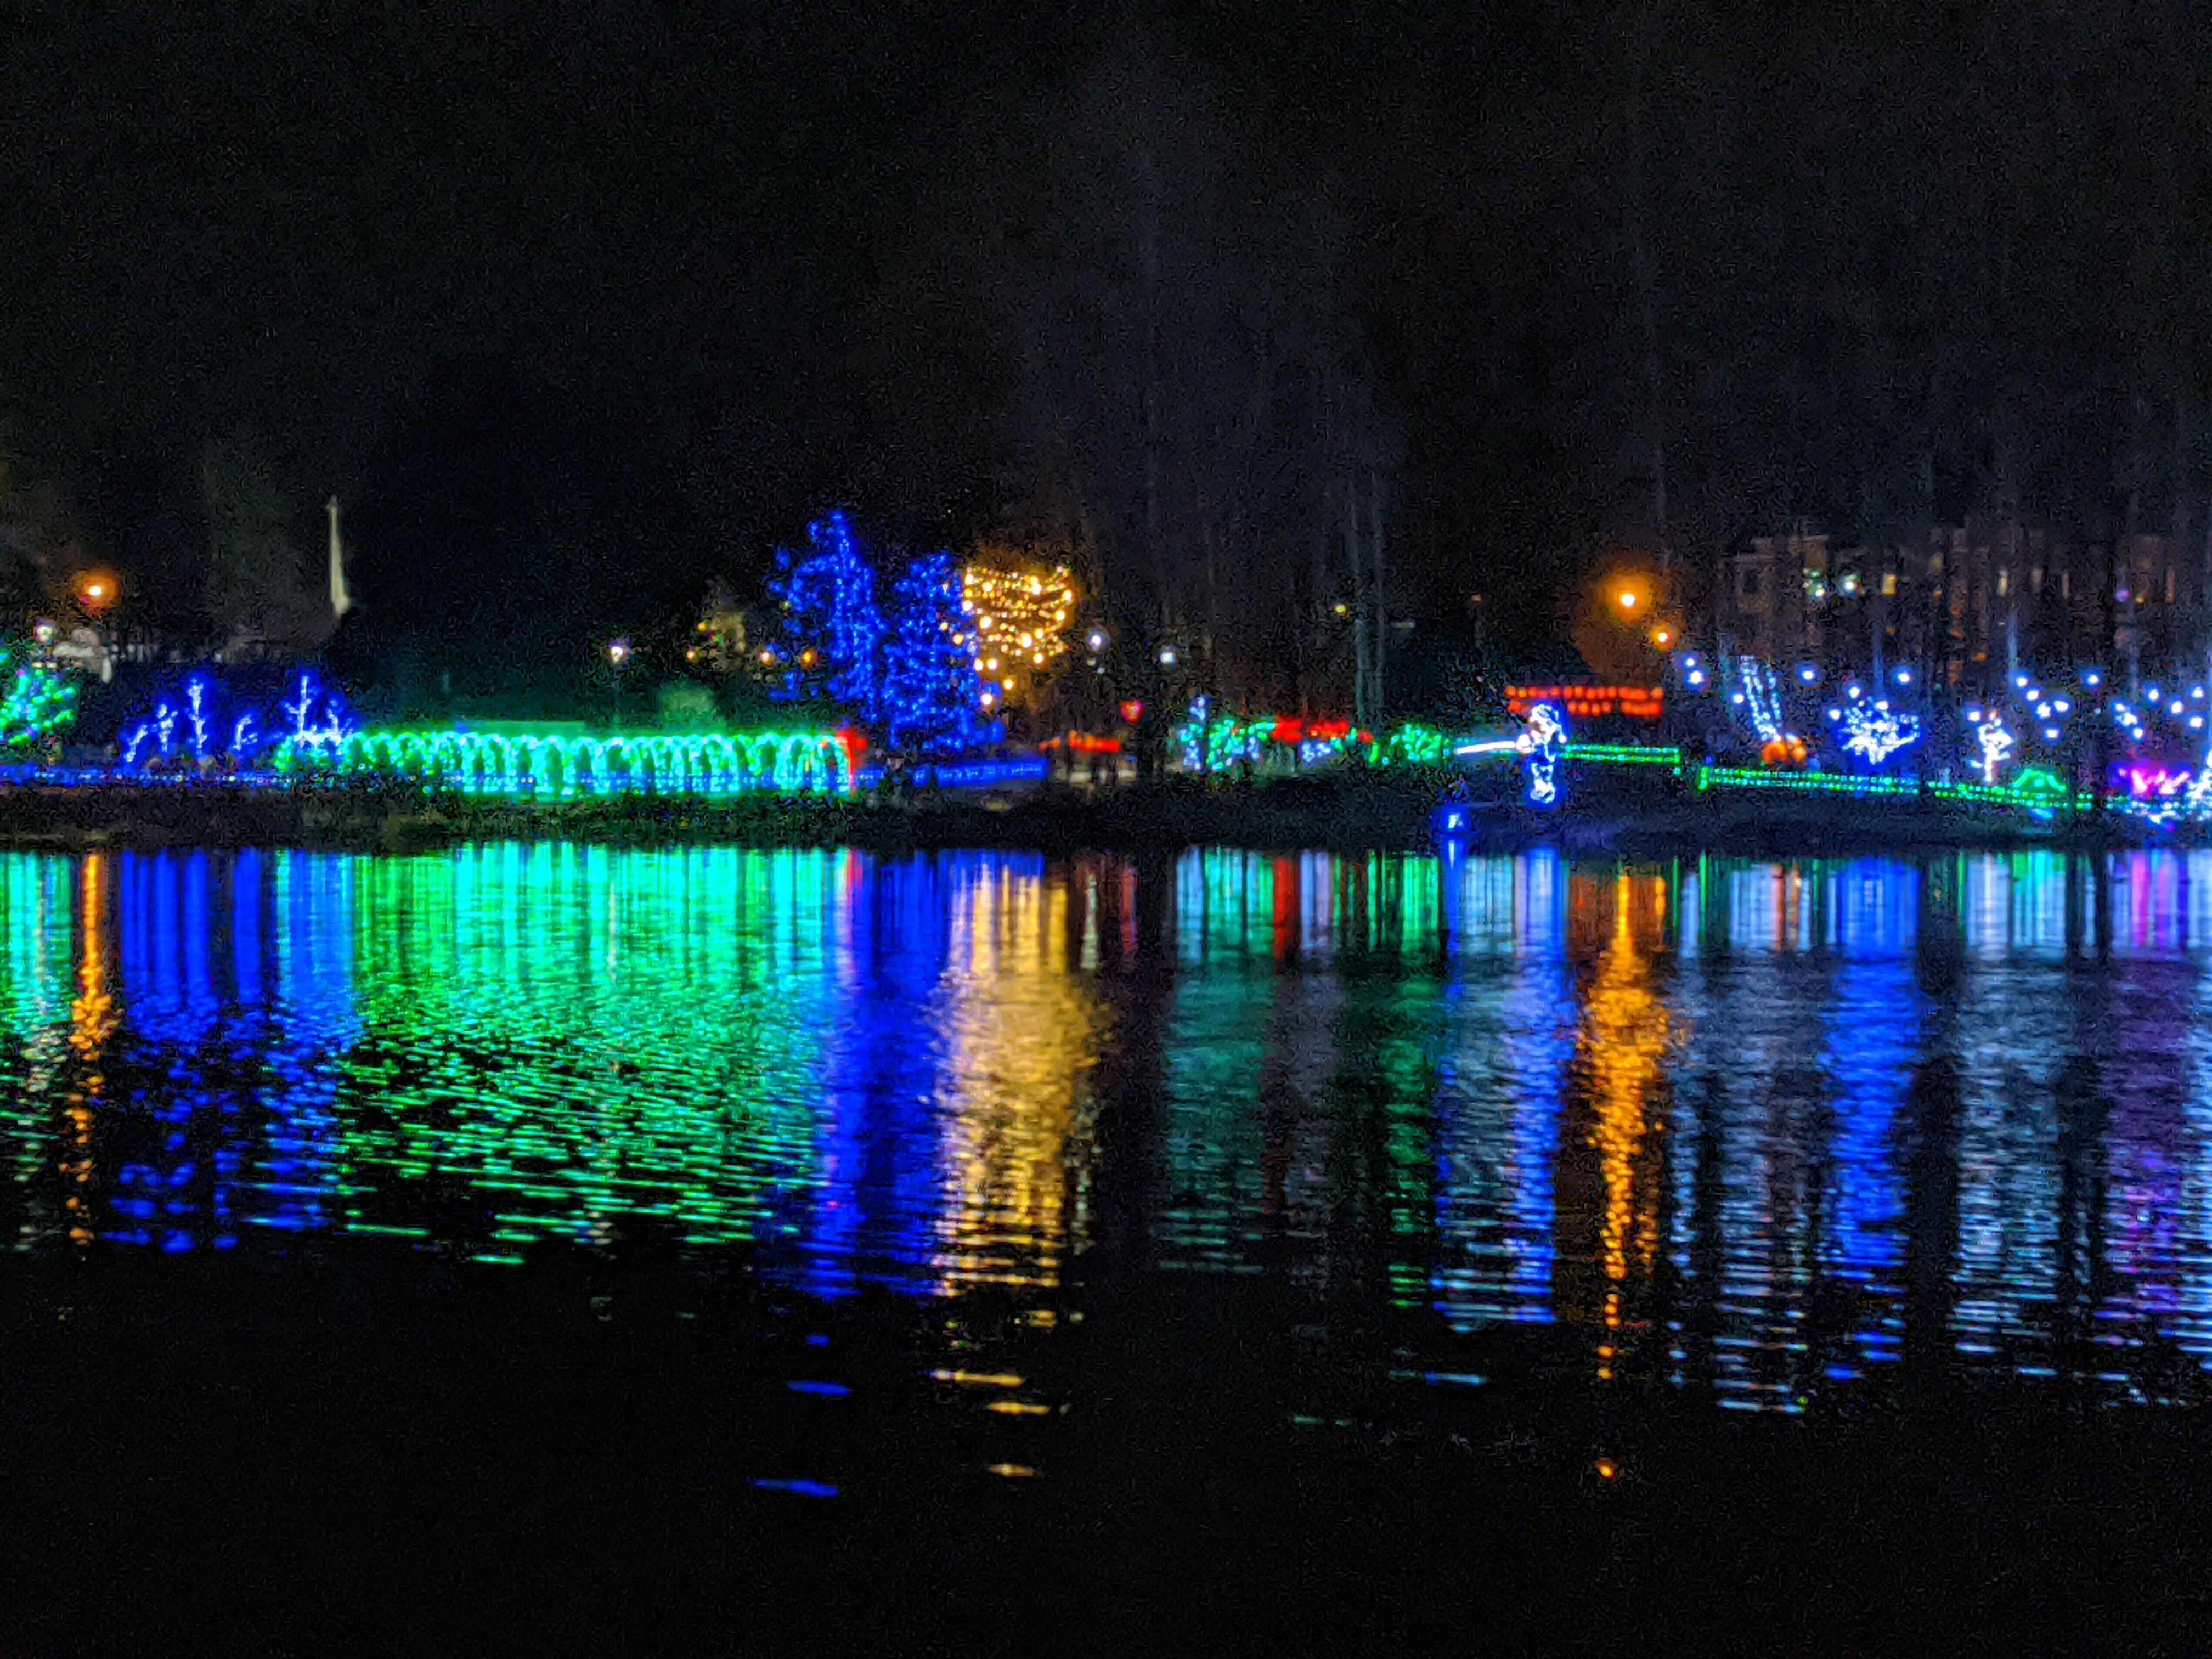
night, light, lights, christmas lights, lake, dark, water, reflection, blue, green, outdoors, illumination, lighting, sky, waterway, tree, river, darkness, midnight, architecture, winter, city, plant, evening, tourist attraction